Holy Trinity Church, Novo Selo, Štip

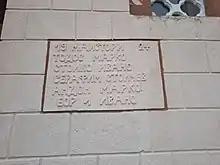
The dedication to the south wall, which lists the actual builders.

It was built in the period 1922 to 1925. It was consecrated in 1925, but there is no information from whom. The church is a founding work of Todor Čepreganov from Štip.